Dera Ghazi Khan

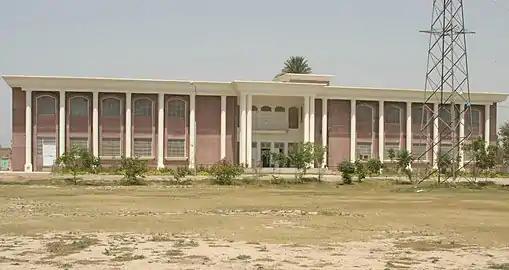
University of Education, Dera Ghazi Khan campus

Fifteen generations of Miranis ruled the area till the 19th century. In the beginning of the 19th century, Zaman Khan was the ruler of Dera Ghazi Khan under Kabul. The area was invaded by the Sikh Army from Multan under the command of Khushal Singh, general of Ranjit Singh in 1819 and thus Dera Ghazi Khan came under the Sikh rule.